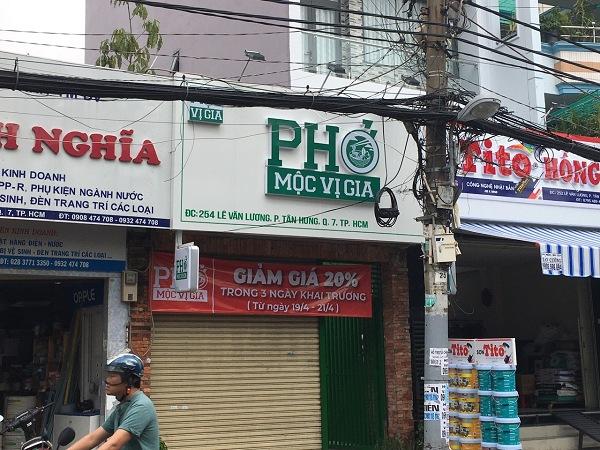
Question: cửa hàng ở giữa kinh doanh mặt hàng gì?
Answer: cửa hàng bán phở